Reichenbach, Upper Franconia

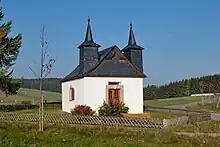
Chapel St. Mariae

Reichenbach is a municipality in the district of Kronach in Bavaria in Germany.